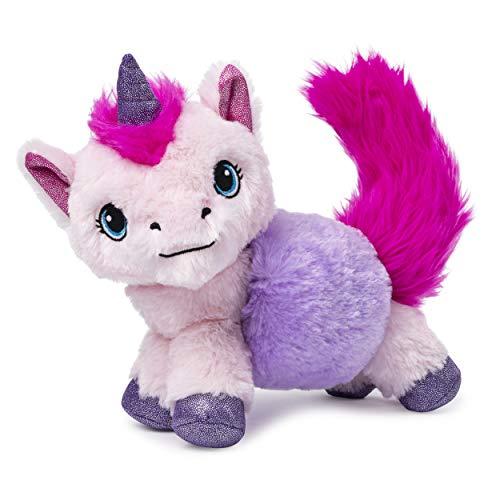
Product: Twisty Petz Cuddlez Snowpuff Unicorn Transforming Collectible Plush for Kids Aged 4 & Up
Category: Toys & Games | Stuffed Animals & Plush Toys | Plush Figures
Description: COLLECT ALL 4: There are 4 adorable and plus Twisty Petz Cuddles to collect: Puppy, Kitty, Unicorn, and Sloth They're made of ultra-soft materials with sparkly details in a range of beautiful colors.
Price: $12.99
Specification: ProductDimensions:4.8x10x9inches|ItemWeight:12.8ounces|ShippingWeight:1.05pounds(Viewshippingratesandpolicies)|ASIN:B07Q2X3ZC5|Itemmodelnumber:6054696|Manufacturerrecommendedage:4-6years